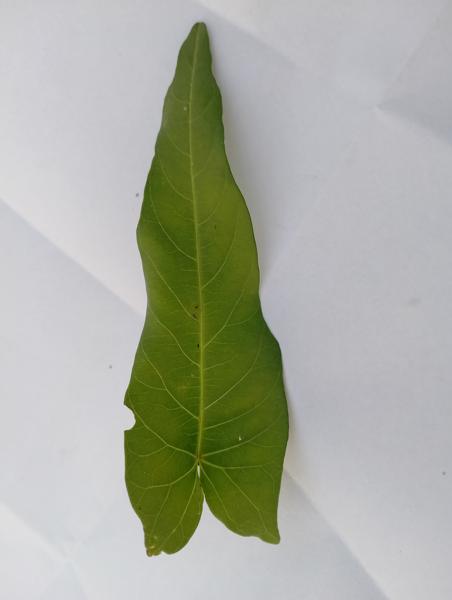
Weed species: Ipomoea aquatic